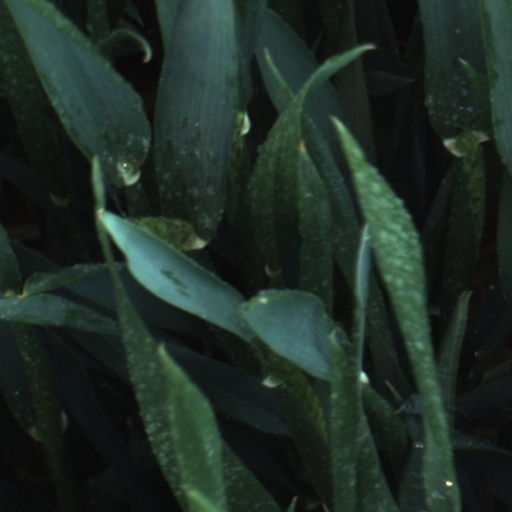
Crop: wheat